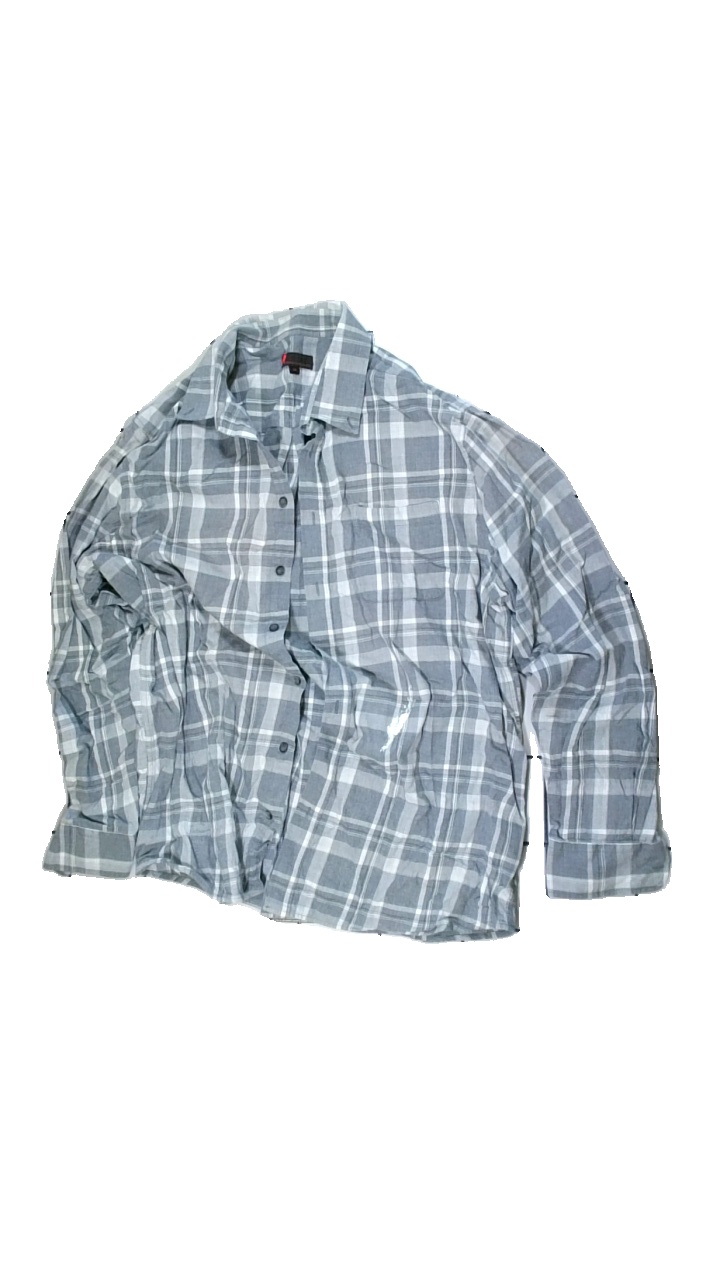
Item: Shirt (Men)
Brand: Dressman
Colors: White, Grey
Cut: Regular
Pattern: Striped
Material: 100% cotton
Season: All
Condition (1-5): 1
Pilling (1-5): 4
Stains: Major
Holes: Minor
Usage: Export
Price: <50